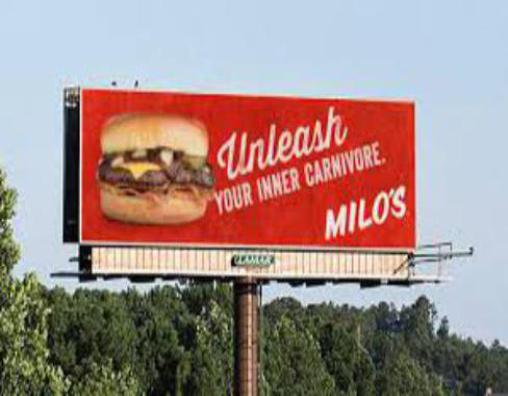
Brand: milo's hamburgers
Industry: Food